Diego de Medrano

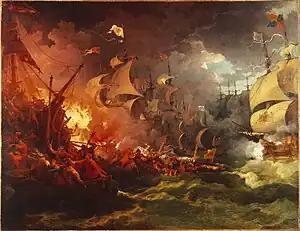
"The Defeat of the Spanish Armada" by Philip James de Loutherbourg", 1796. On 6 August the English Navy defeats the invading Spanish Armada in the Battle of Gravelines.

Before leaving for the English Channel, the Duke of Medina Sidonia told Diego de Medrano to wait for him in Muxía Bay, four leagues beyond the Cape. Upon sighting the Armada, de Medrano was instructed to join him immediately, without delay. For several weeks, General Diego de Medrano's galleys—"Capitana", "Princesa", "Diana", and "Bazana"—took refuge in Muxía Bay.